Mercedes-Benz C-Class (W203)

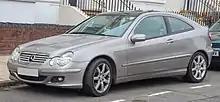
2006 Mercedes-Benz C 220 Sport Coupé

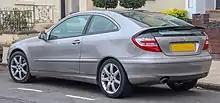
2006 Mercedes-Benz C 220 Sport Coupé

Along with the mid-generation refresh of the C-Class in 2005, the C 32 AMG was also replaced, giving way to a new 5.4-litre naturally aspirated V8-powered C 55 AMG. This was an evolution of the V8 engine found in the previous E-Class, with power raised to and torque climbing to . The C 55 AMG uses a V8 from the same engine family as the W202 generation C 43 AMG, the "M113". Though maximum speed is still electronically limited to , the time has dropped to 4.7 seconds. Unlike the less-powerful V6s in the rest of the Mercedes-Benz lineup, the C 55 AMG continued to use the five-speed automatic with AMG Speedshift. The C 55 shares its longer engine bay and front end design with the CLK 55 AMG to accommodate the larger 5.4-litre V8 engine. The front of the car had to be extended by about 80 millimetres. The C 55 AMG is one of two AMG models to feature different structure than its base Mercedes platform, the other being the W204 C 63 with its custom elongated engine bay. The C 55 was the first AMG C-Class to feature quad exhaust outlets and an external differential cooler. The Nürburgring Nordschleife lap time seen on List of Nürburgring Nordschleife lap times for the C 55 AMG is 8:22 compared to 8:37 for the C 32 AMG mainly due to the revised suspension and extra torque. The C 55 was mainly sold as a sedan with a portion of wagons being sold in European markets. Although only offered for a brief period of time the C 55 AMG has been praised for its reliability, as the preceding C 32 AMG (W203) and the succeeding C 63 AMG (W204) were plagued by engine issues.